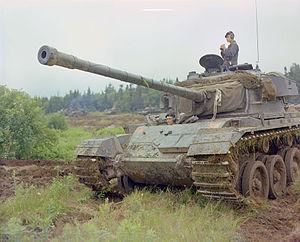
La base de soutien de la 5ᵉ Division du Canada Gagetown, abrégée en BS 5ᵉ Div CA Gagetown et également appelée camp Gagetown, est une importante base des Forces canadiennes, principalement occupée par les unités de la 5ᵉ Division du Canada de l'Armée canadienne. La base, qui, avec une superficie de plus de 1 100 km², est l'une des plus grandes installations militaires du Canada et du Commonwealth, est située au sud de la ville d'Oromocto, dans le Sud-Ouest de la province du Nouveau-Brunswick. Environ 4 000 militaires et 700 civils travaillent sur la base quotidiennement, faisant d'elle le plus important employeur du secteur public de la province du Nouveau-Brunswick. Elle était anciennement appelée base des Forces canadiennes Gagetown.